Grassland

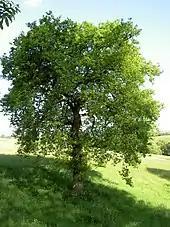
"Quercus robur", also known as the English oak, dominating the semi-natural grasslands

Grassland vegetation can vary considerably depending on the grassland type and on how strong it is affected by human impact. Dominant trees for the semi-natural grassland are "Quercus robur", "Betula pendula", "Corylus avellana", "Crataegus" and many kinds of herbs.